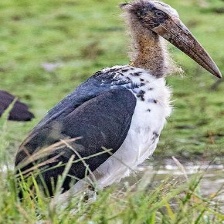
Species: LESSER ADJUTANT
Scientific name: LEPTOPTILOS JAVANICUS
ImageNet parent category: white_stork